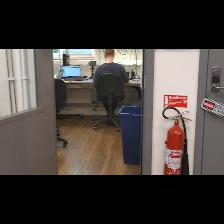
Label: Human